Internexin

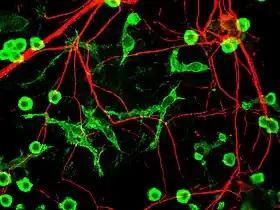
Mixed neuron/glial cultures from p18 rat embryo brain stained with antibody to alpha-internexin which reveals, in red, neuronal processes and cell bodies. Cells were also labelled in green for Coronin 1a, a marker for microglia.

Alpha-internexin can form homopolymers, unlike the heteropolymer the neurofilaments form. This formation suggests that α-internexin and the three neurofilaments form separate filament systems. Not only can alpha-internexin form homopolymers but it form a network of extended filaments in the absence of other intermediate filament proteins and efficiently co-assemble with any type IV or type III subunit, in vitro. In Ching et al., a model of the intermediate filaments assembly is proposed. This model includes the following steps: